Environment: real
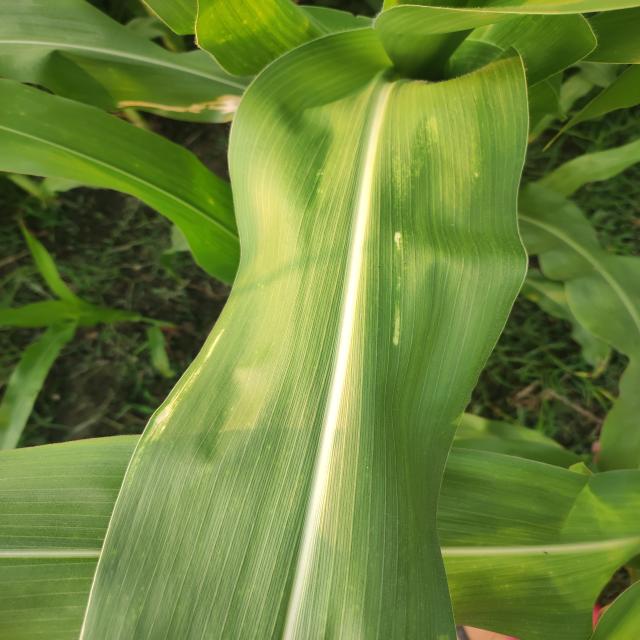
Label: northern_corn_leaf_blight